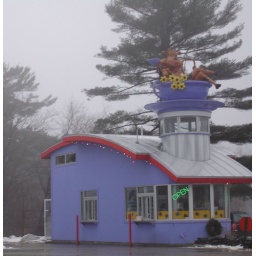
I don't know the name of this place, but the cow in the latte cup on the top of the building cracks me up.